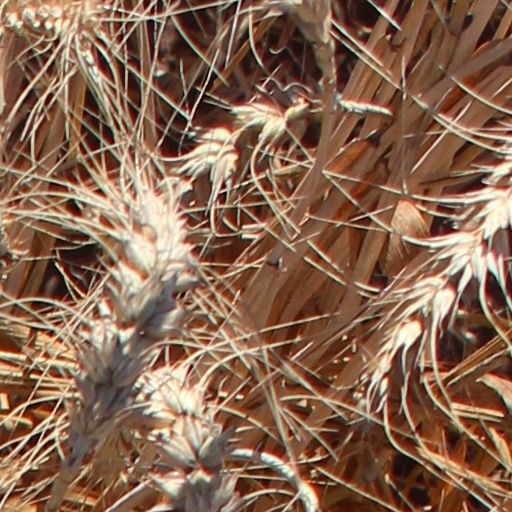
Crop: wheat